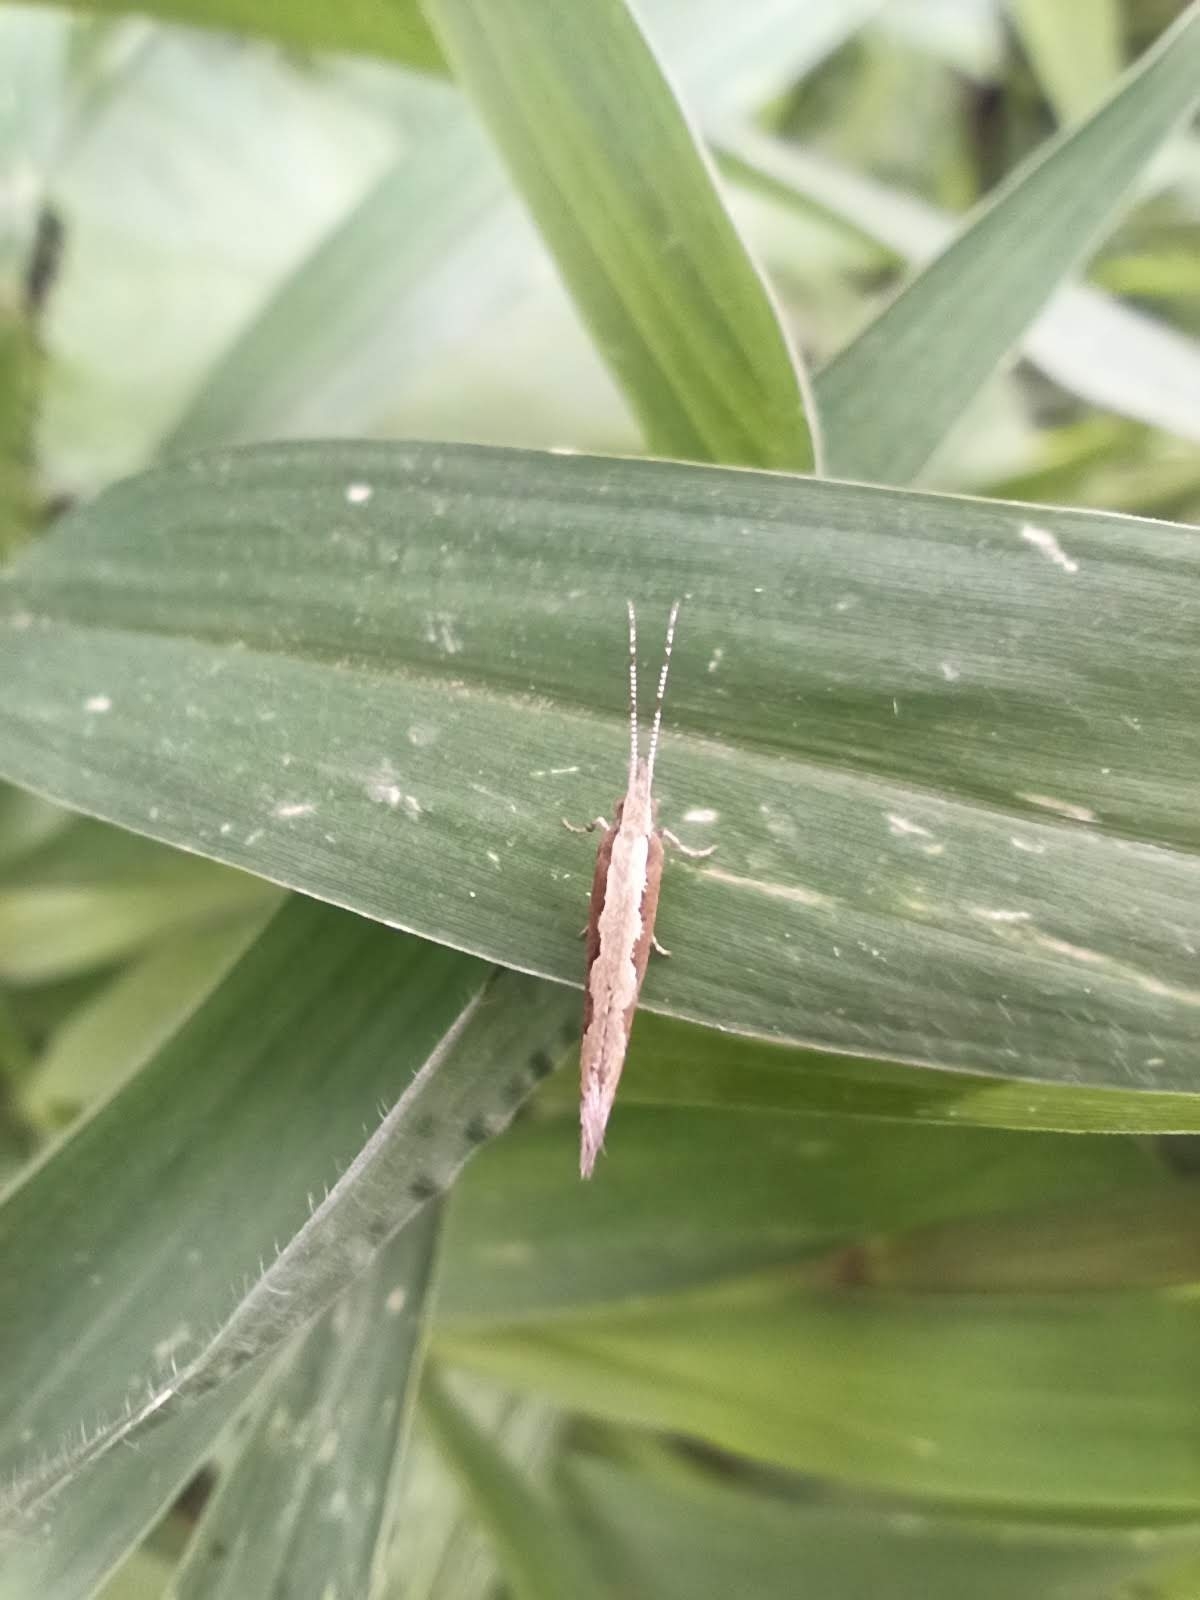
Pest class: diamondback_moth